Minnie Y. and Frank P. Mattes House

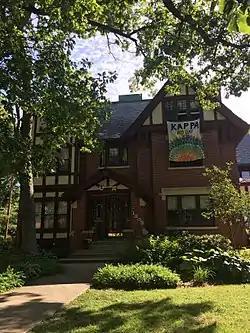

The Minnie Y. and Frank P. Mattes House is a historic building located in Des Moines, Iowa, United States. Its significance is attributed to its association with the prominent Des Moines architectural firm of Proudfoot, Bird & Rawson, and it calls attention to their residential work. The historic designation includes the large scale Tudor Revival house, automobile garage, and the retaining wall and entrance steps that were all constructed in 1910 for the Mattes. Both Frank and Minnie were from prominent Des Moines German-American families. He was a brewer until prohibition in the city, and he was then involved with real estate. The property was sold to Guy M. and Madeline Lambert in 1944, who sold it to the Drake University sorority Kappa Kappa Gamma in 1959. Other houses in the neighborhood were converted in a similar manner.